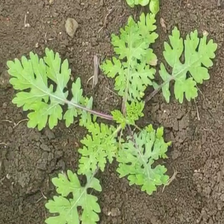
Weed species: Gajar_gavat_(Parthenium hysterophorus)